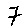
Label: 7